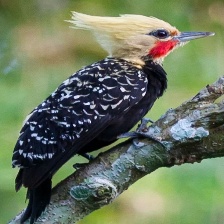
Species: BLONDE CRESTED WOODPECKER
Scientific name: CELEUS FLAVESCENS